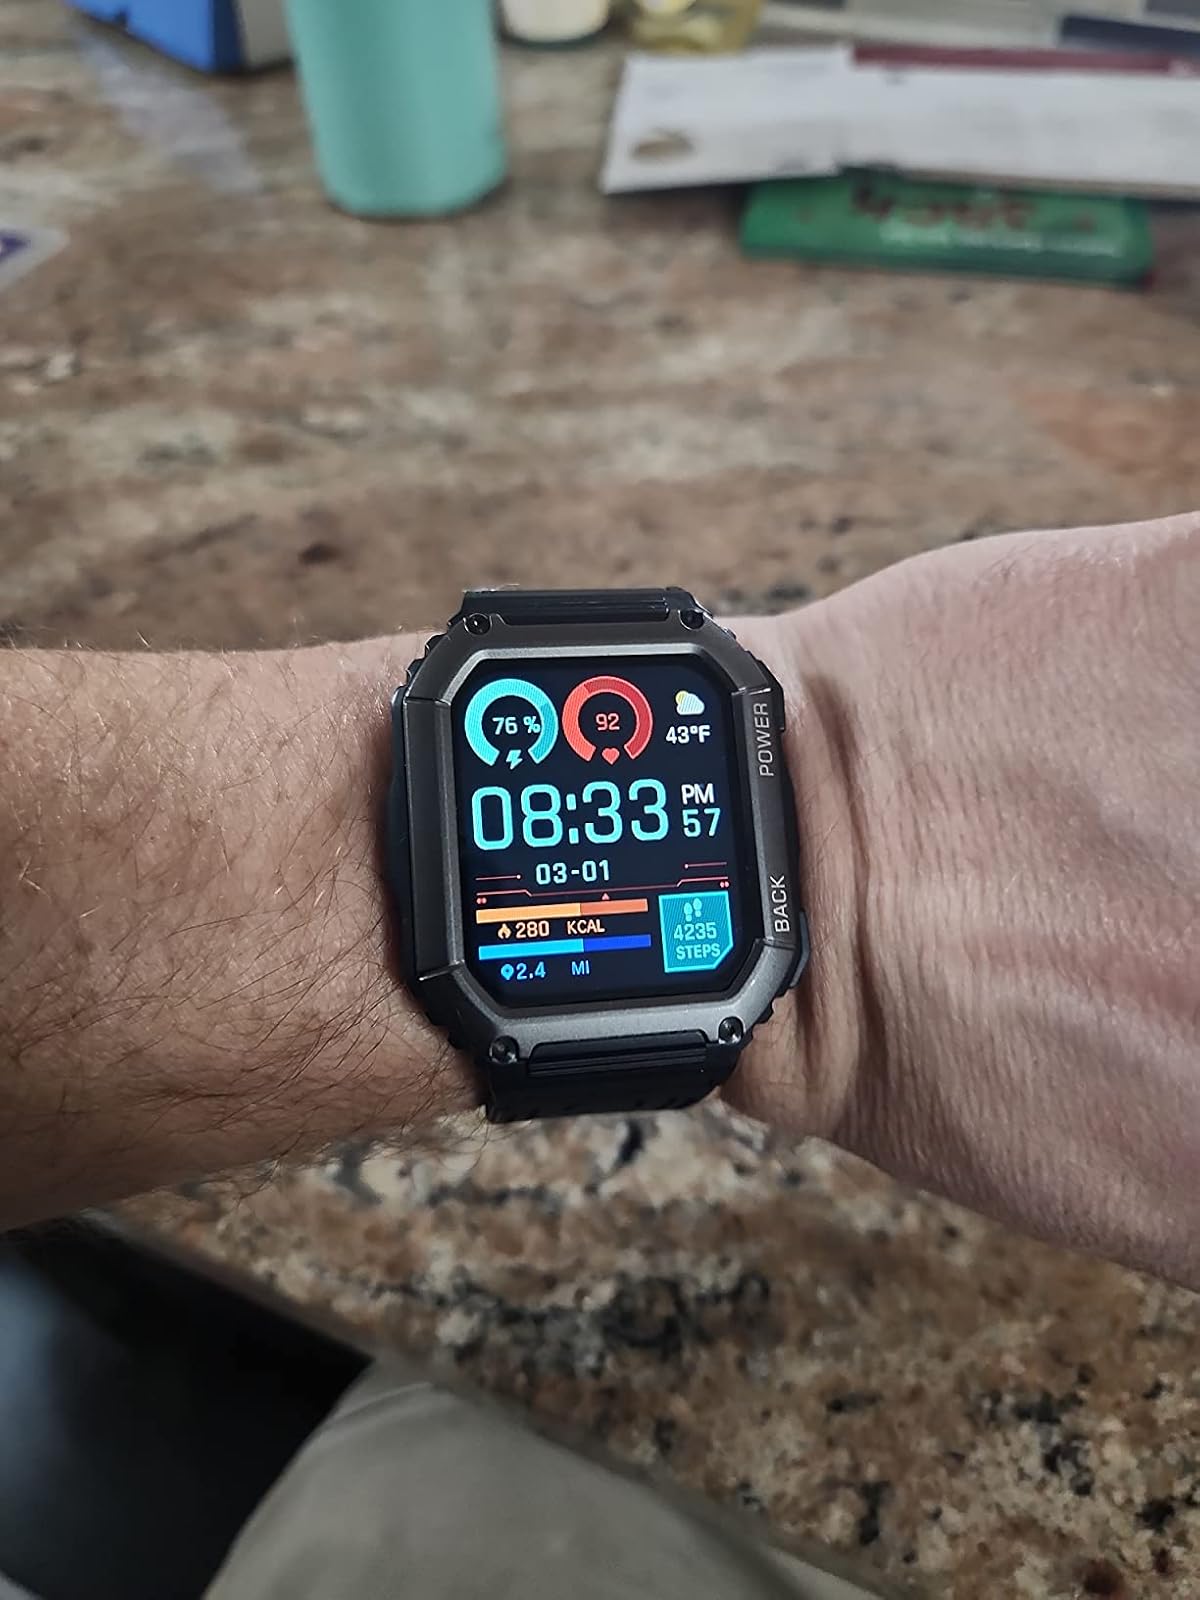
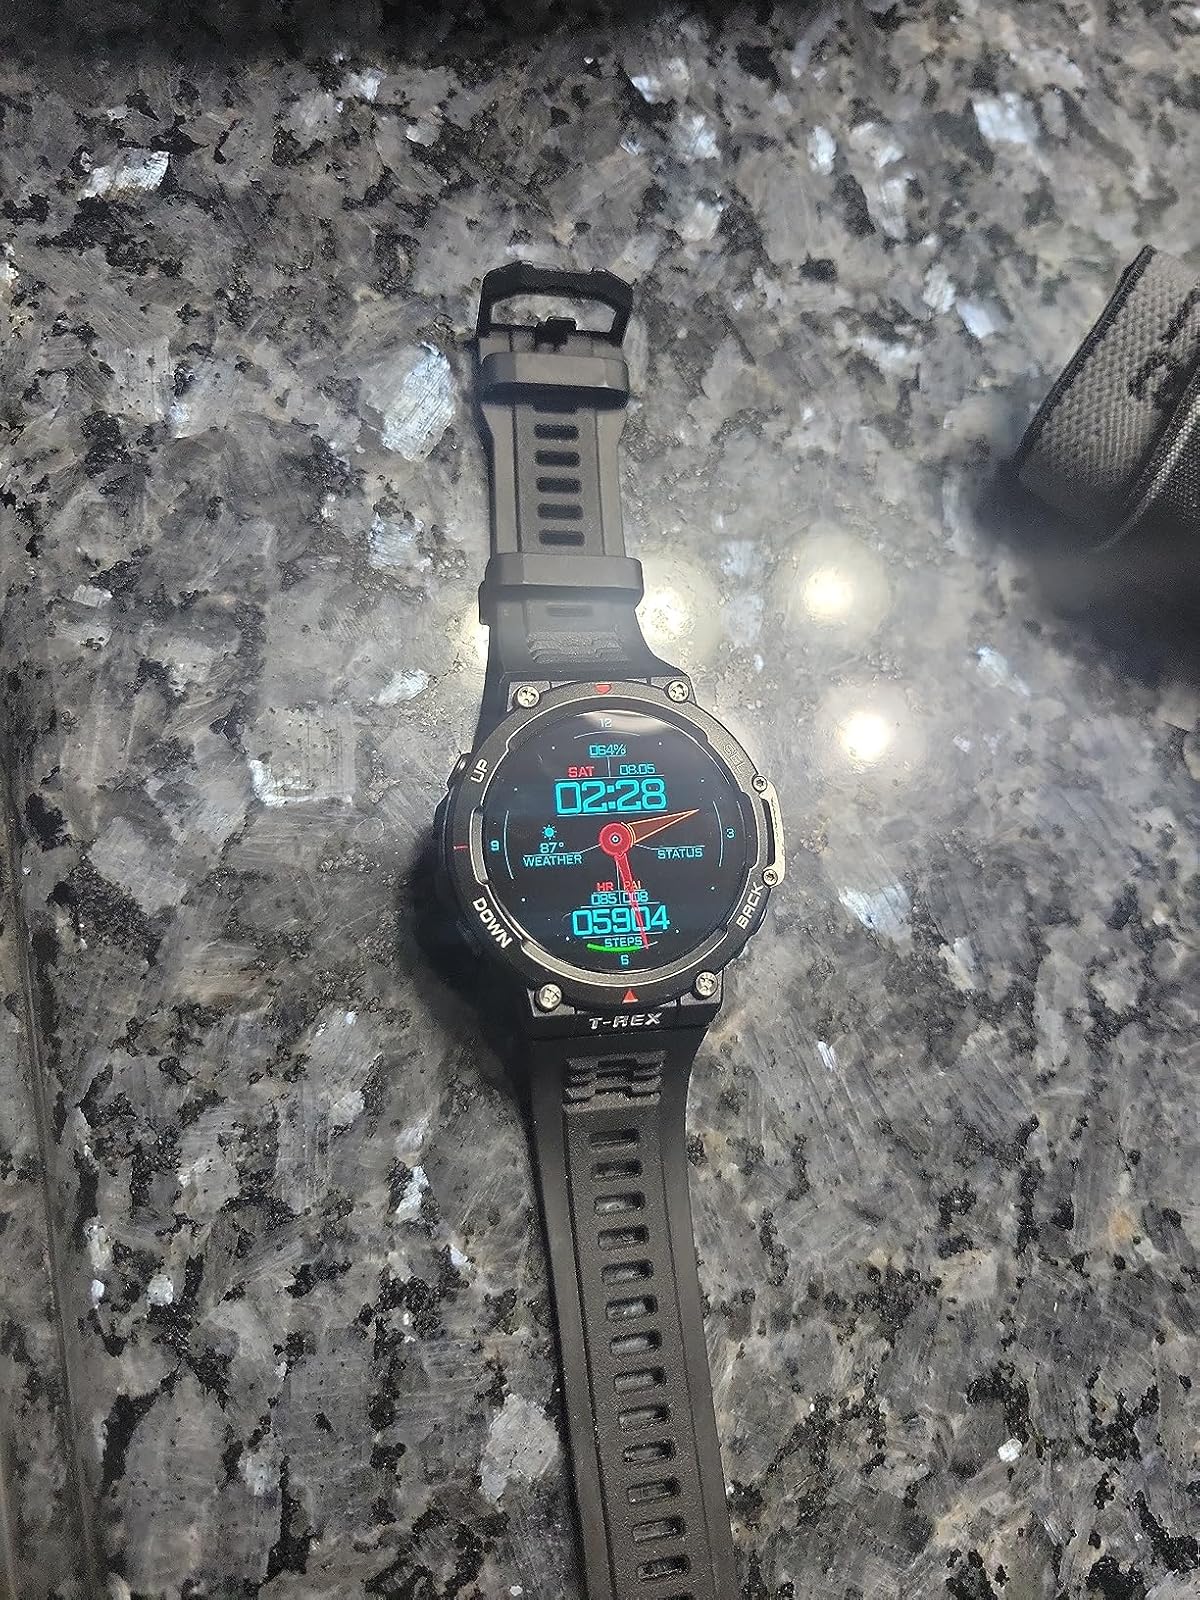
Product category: smartwatch
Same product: no